Mass rock (Portglenone)

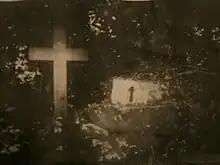
The Mass Rock which is located on Hamillstown Lane, Largy, Portglenone

The Mass rock of Portglenone (also called the 'Old Altar') is one of several hundred Mass rocks in Ireland. Located at Portglenone in County Antrim, the rock was used during the mid-seventeenth century in an isolated location for Catholic Mass. These times were a period dominated by the Penal Laws and known as the Penal Times.